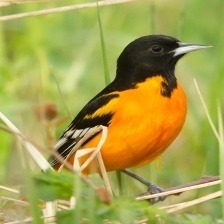
Species: BALTIMORE ORIOLE
Scientific name: ICTERUS GALBULA